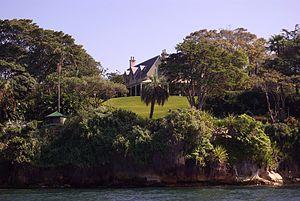
L’architecture australienne, au moins au début de l'histoire du pays, fut influencée par les architectures anglaise et américaine. Au mieux, les architectes australiens cherchaient à être les premiers à importer les nouveaux styles et essayaient de leur donner des caractères locaux. L'architecture australienne contemporaine post-seconde Guerre mondiale reflète le multiculturalisme de la société australienne et lui donne une identité émergente multifactorielle.
La Kirribilli House est la résidence secondaire du Premier ministre d'Australie, située à Sydney. Elle est localisée en bordure de la baie de Sydney, proche de l'opéra et du Harbour Bridge, à l'extrémité est de l'avenue de Kirribilli, dans le quartier éponyme. À proximité se trouve de l'Admiralty House, résidence officielle du gouverneur général d'Australie à Sydney.